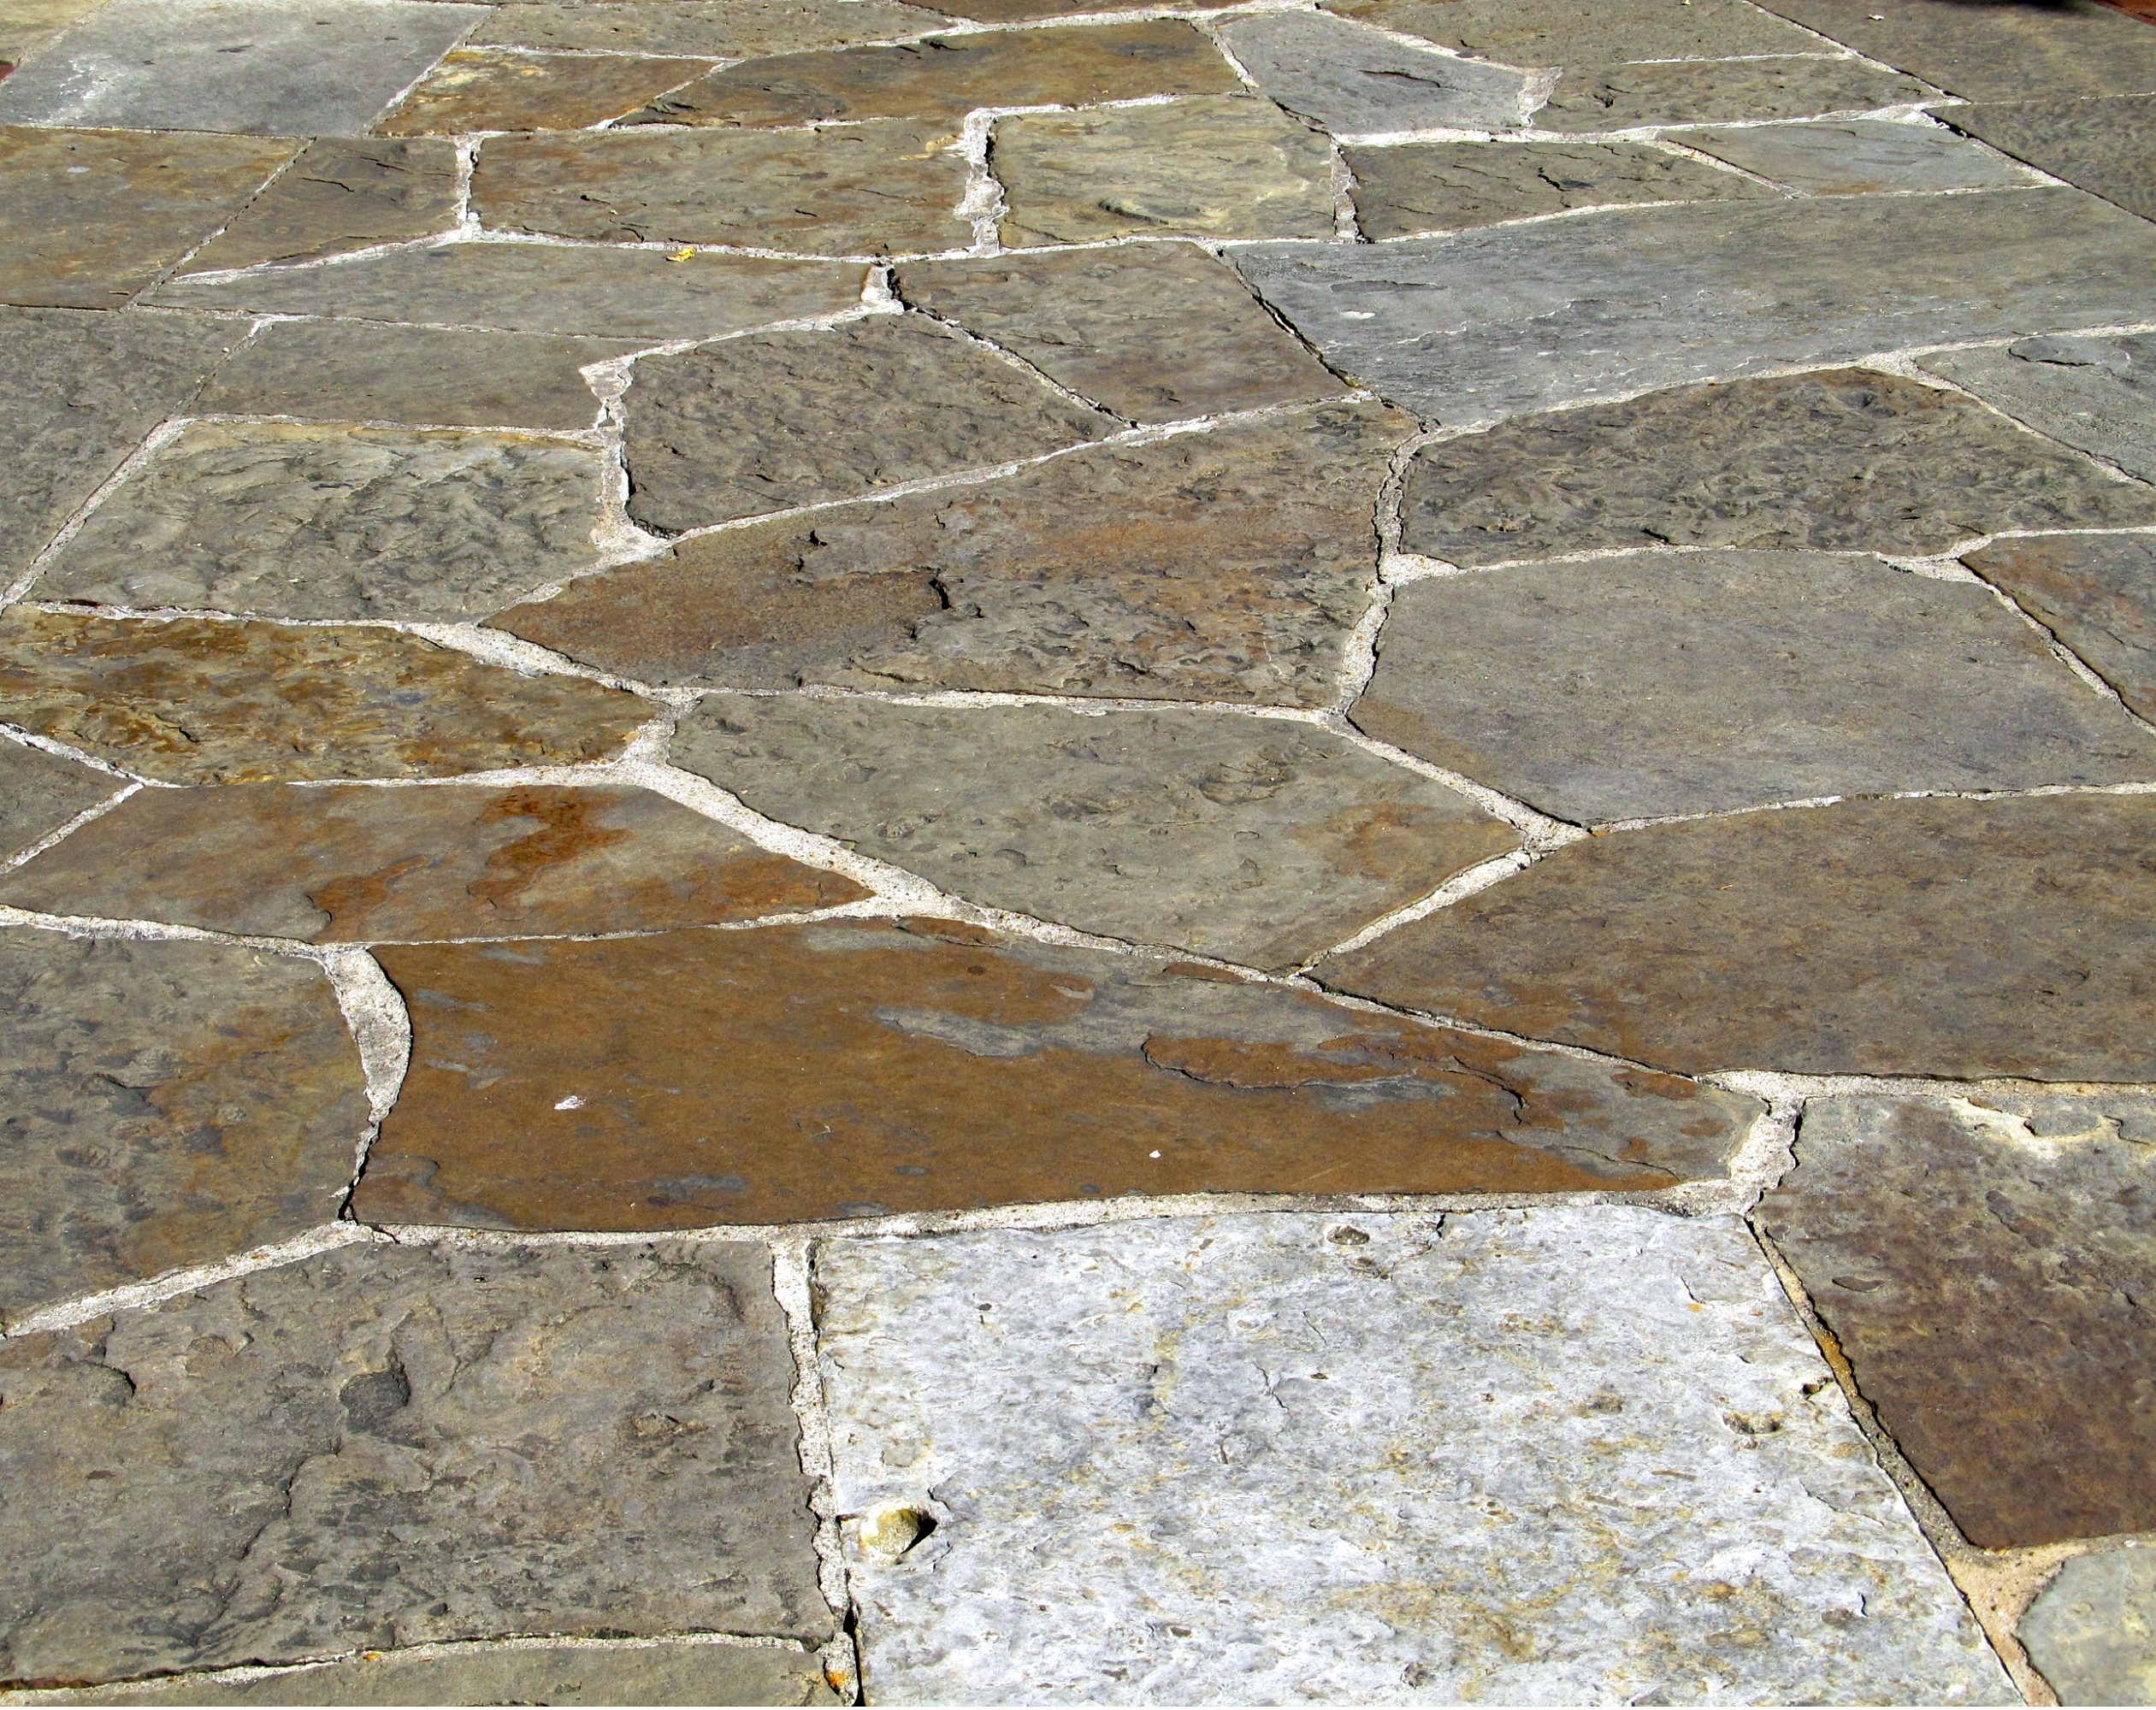
path, rock, texture, sidewalk, floor, cobblestone, wall, stone, walkway, pattern, natural, soil, stone wall, material, footpath, brickwork, flooring, road surface, flagstone, flagstones, flagstone walk